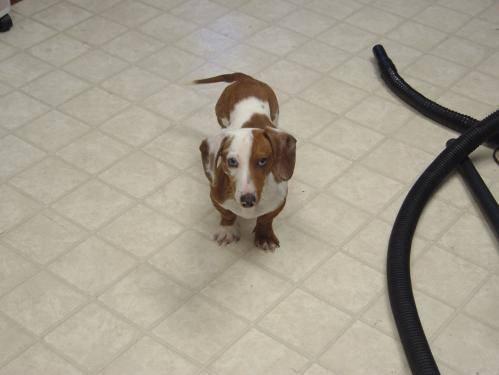
dog